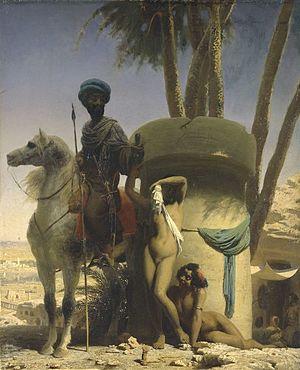
Charles Gleyre, La Pudeur égyptienne, 1838, huile sur toile, 77,5 x 63,5cm, Lausanne, musée cantonal des beaux-arts.
La pudeur est un sentiment de réserve, de retenue, de honte et de délicatesse. Son contraire est l'impudeur.